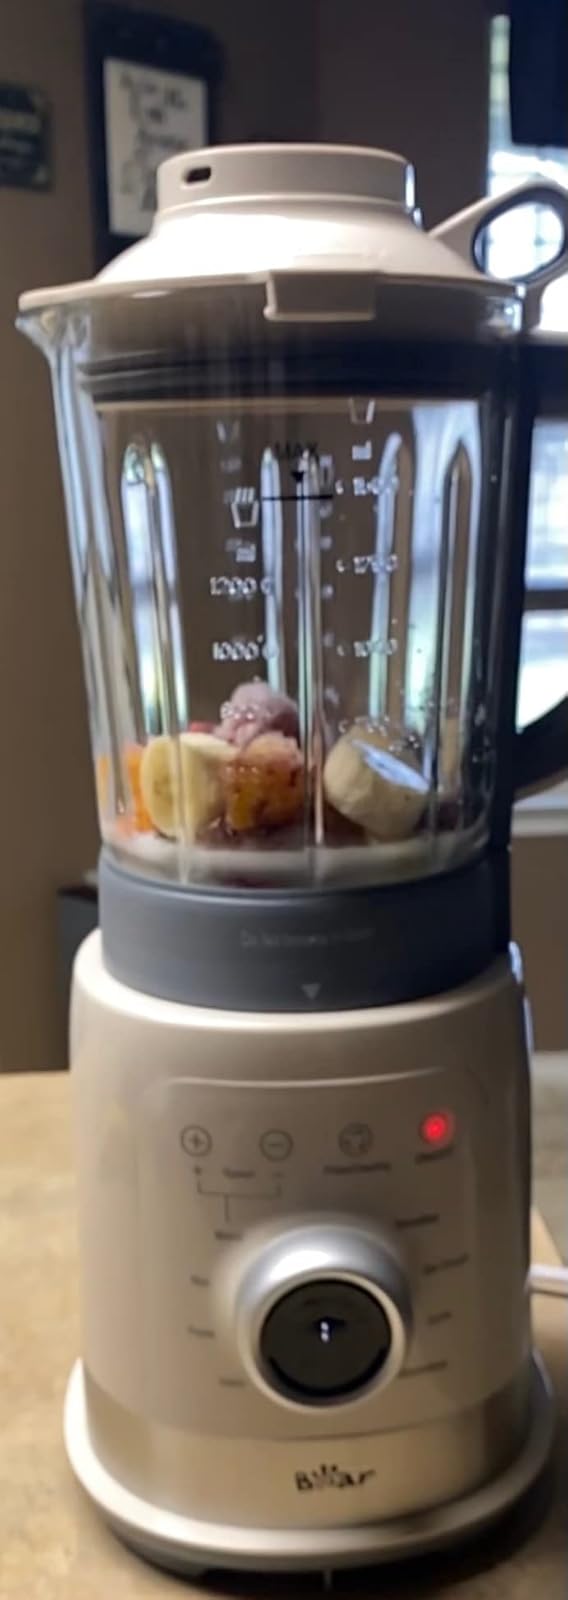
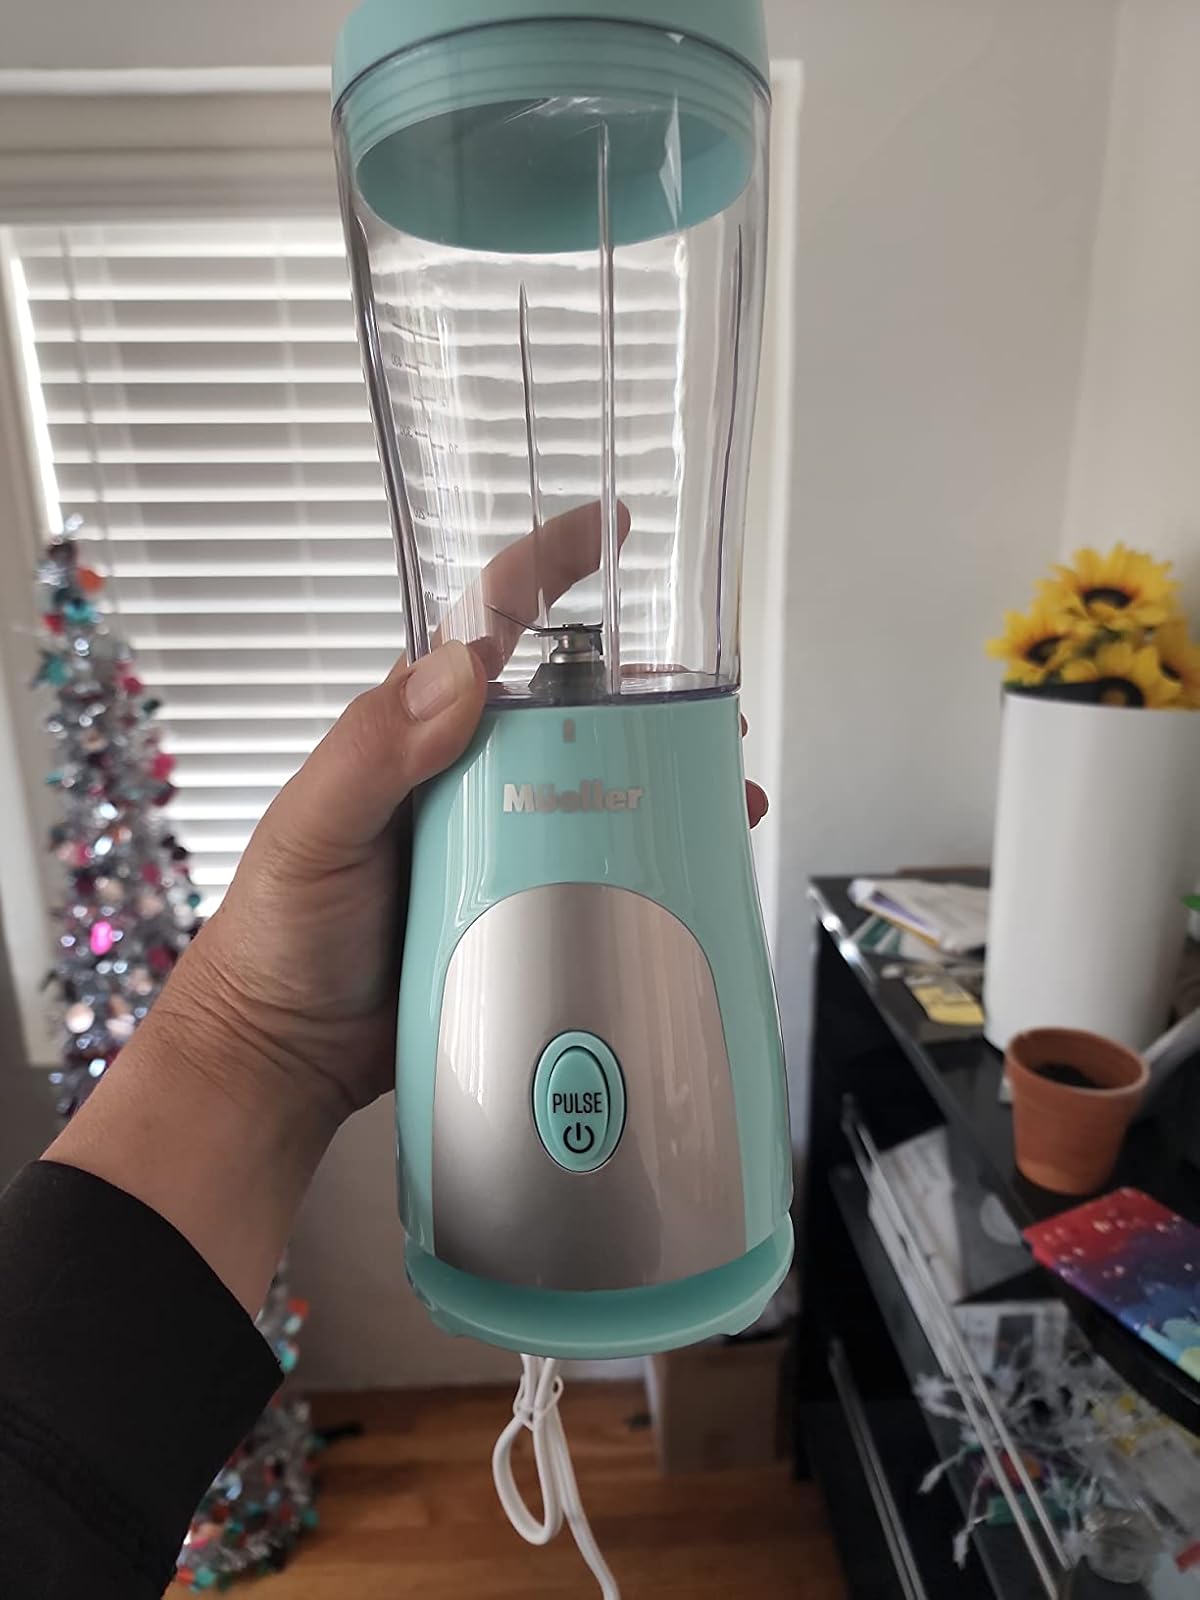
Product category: items_blender
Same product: no